Sa-Nur

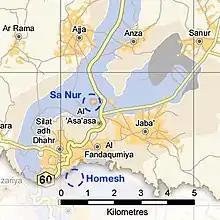
Homesh and Sa Nur on the 2018 OCHA OpT map of Jenin

In September 2005 its 105 residents were evicted and Israel Defense Forces soldiers began dismantling Sanur as part of Israeli disengagement from Gaza. The demolition of Sa-Nur and Homesh marked the end of the central part of the disengagement plan. The only remaining structure, a synagogue, was buried.